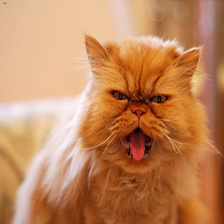
Species: cat
Breed: Persian